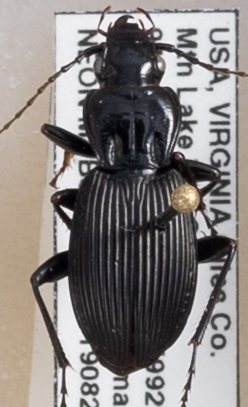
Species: Pterostichus lachrymosus
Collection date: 2019-08-27
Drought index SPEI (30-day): -0.764
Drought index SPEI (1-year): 1.69
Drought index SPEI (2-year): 1.69